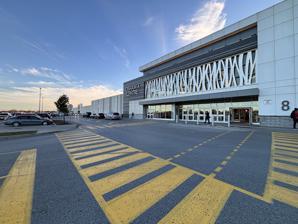
Building: Oshawa Centre
Country: Canada
Year built: 1956
Shopping mall Oshawa Centre Oshawa Centre Entrance 8 Coordinates 43°53′24″N 78°52′46″W / 43.88998°N 78.87935°W / 43.88998; -78.87935 Address 419 King Street West Oshawa , Ontario L1J 2K5 Opening date 1956 Management Ivanhoé Cambridge Owner Ivanhoé Cambridge No. of stores and services 230 No. of anchor tenants 10 Total retail floor area 1,219,962 sq ft (113,338.2 m 2 ) No. of floors 2 Parking 250 Website www .oshawacentre .com Oshawa Centre is a two-storey shopping mall located in the city of Oshawa , Ontario , Canada. Located at King Street and Stevenson Road, it is the largest mall in Durham Region and the largest in Ontario east of Toronto with over 230 retail stores and public services. Its Executive Office complex includes the Ministry of Health of Ontario . The Oshawa Centre is owned and managed by Ivanhoé Cambridge . One of Durham Region Transit 's bus terminals is located outside of the mall's south-east entrance, from which there are regular bus services to Oshawa GO Station , Whitby GO Station , and the campuses of Durham College , among other destinations. History The shopping mall opened as a shopping plaza in 1956 and was enclosed in 1968. Ivanhoé Cambridge had the grand opening of the CA$ 230 million renovated and expanded a portion of the mall on September 29, 2016. The renovation and expansion project began in the summer of 2013 which included 60 additional stores within the mall. In 2014, Zellers was torn down to make room for what is now parking space. The former 1950s-themed food court was replaced with a new 1000-seat food court. The food court was relocated to the east section of the mall, in the new addition. Former large retailers at Oshawa Centre included: Eaton's (closed down in the mid-90s) Famous Players (closed down when a new Cineplex theatre opened in North Oshawa) Mark's Work Wearhouse (Moved across the street beside the Canadian Tire ) Sears (closed in 2018 with the liquidation of Sears Canadian operations) —vacant. Zellers (closed and torn down due to renovation) and was originally supposed to be a new Target store, but never came to fruition. The former Westmount Public School, a heritage building built in 1925, was acquired in 1988 and was demolished in September 2018 to make way for the mall's future expansion. Gallery Mall Atrium Mall interior Food Court Former Food Court before renovation in 2016 See also List of largest enclosed shopping malls in Canada References